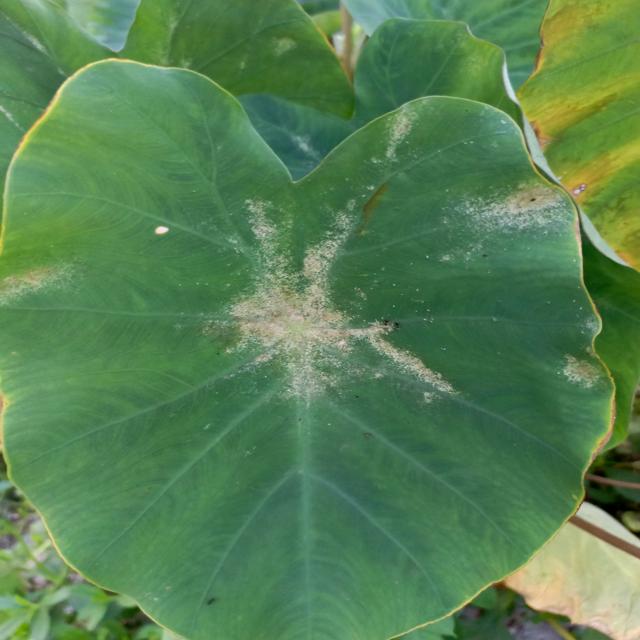
Label: Early_Blight